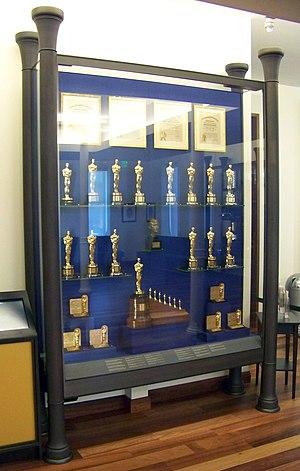
Le Walt Disney Family Museum est un musée situé dans le Présidio de San Francisco en Californie, au sein du Golden Gate National Recreation Area et consacré à l'histoire de Walt Disney. Le musée a ouvert le 1ᵉʳ octobre 2009.
Walter Elias Disney dit Walt Disney [ˈwɔːlt ˈdɪzni] est un producteur, réalisateur, scénariste et animateur américain, né le 5 décembre 1901 à Chicago et mort le 15 décembre 1966 à Burbank. Il est l'un des pionniers de l'animation et est une icône du XXᵉ siècle.